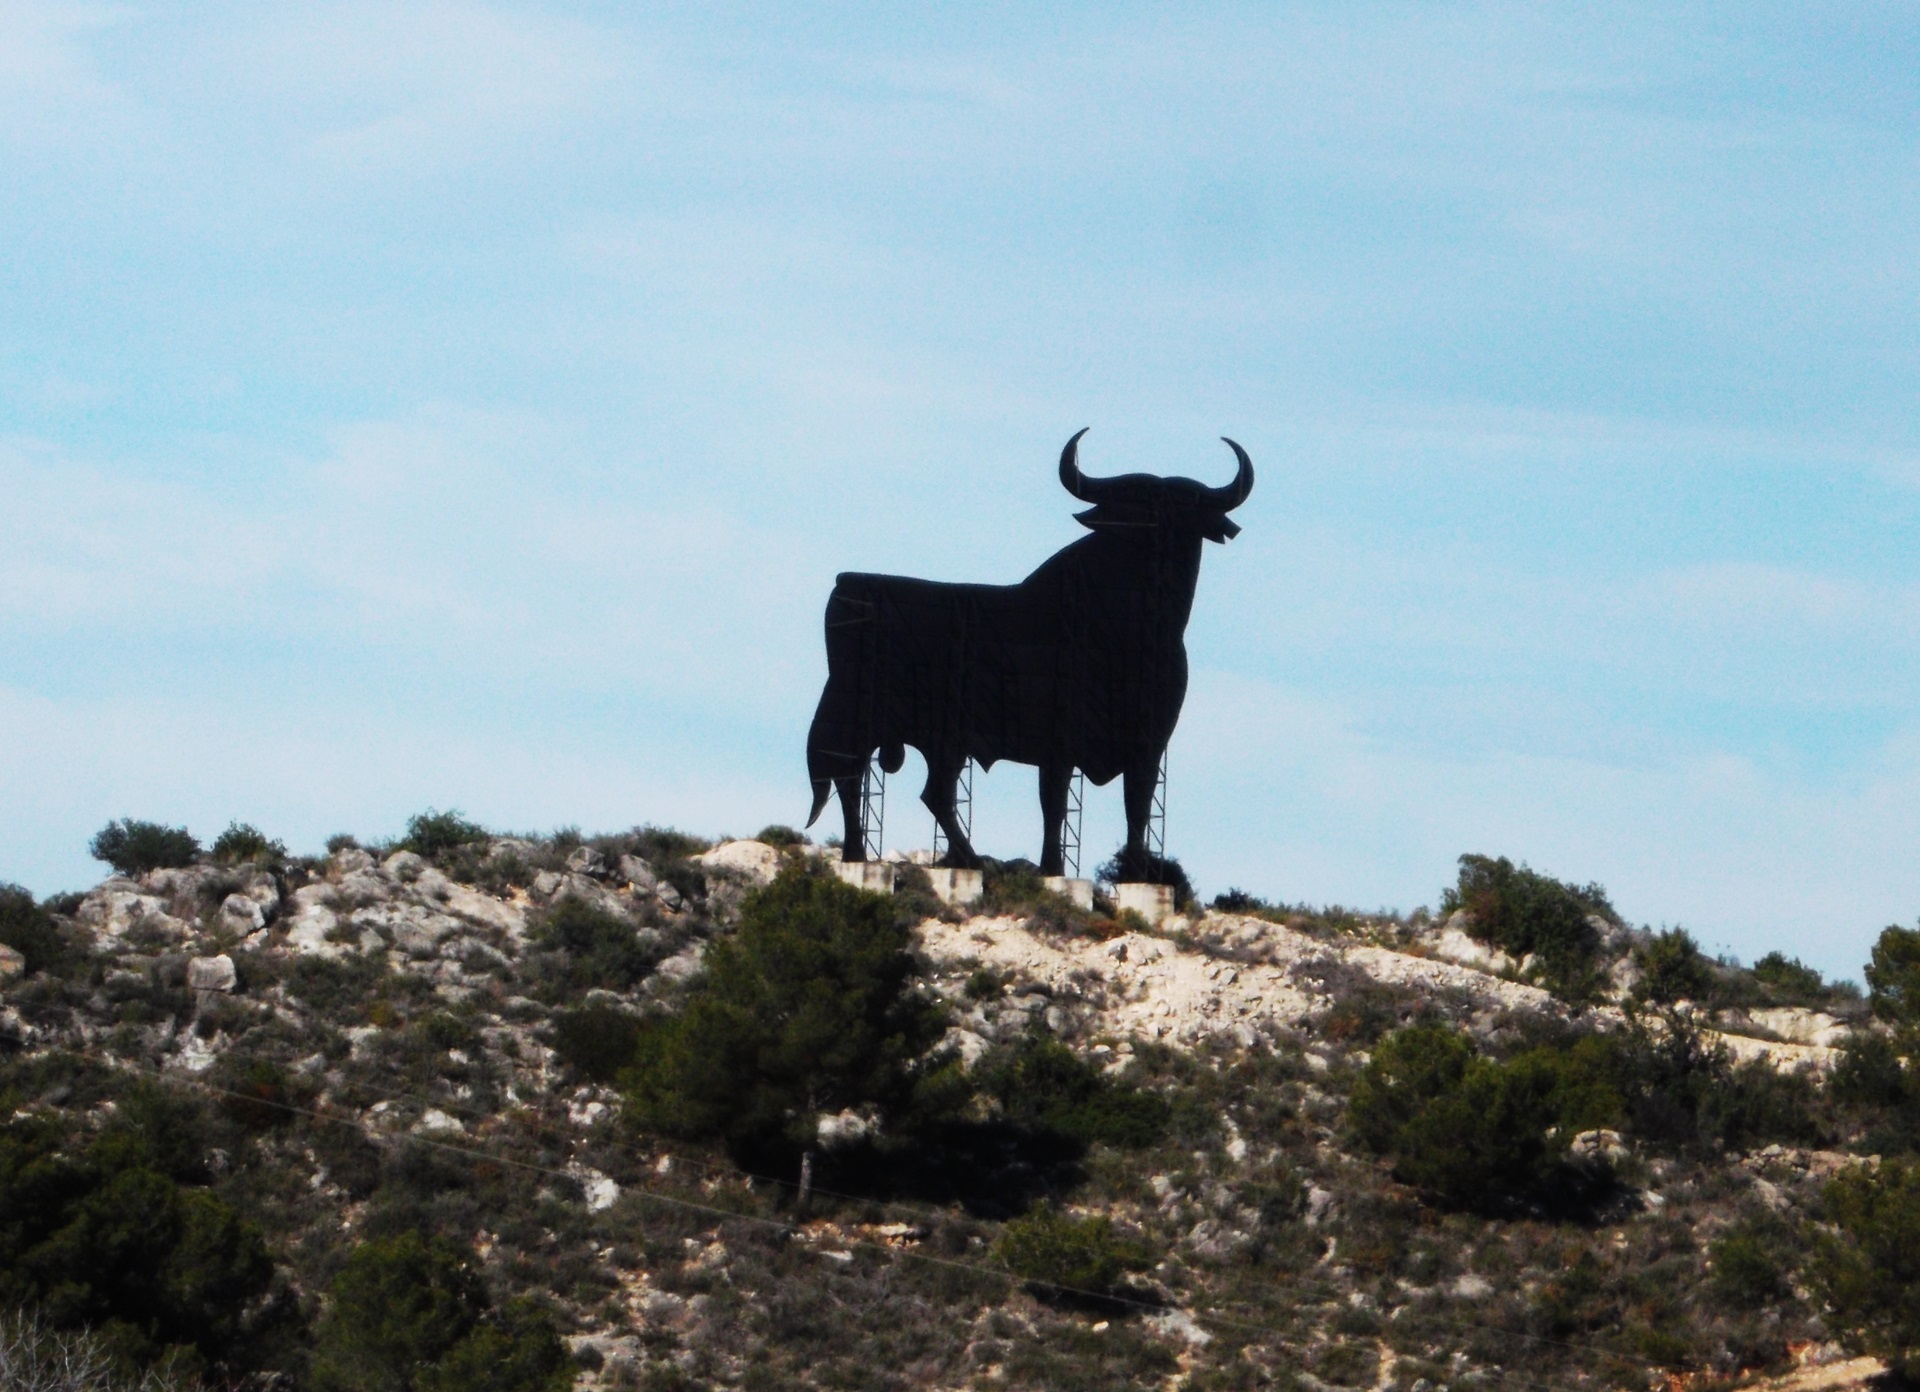
ring, goat, pasture, grazing, sheep, mammal, goats, spain, bulls, bullfight, torero, cattle like mammal, cow goat family, fiesta brava, mark spain